Bang Khen station

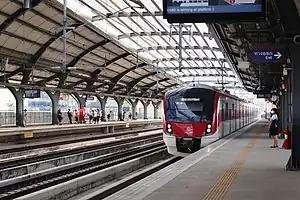

Bang Khen Station is a railway station in Bangkok, serving the SRT Dark Red Line. Although the station is named Bang Khen, it is not located in the present-day Bang Khen district. It is located in Chatuchak district since Chatuchak separated from Bang Khen district in 1989.